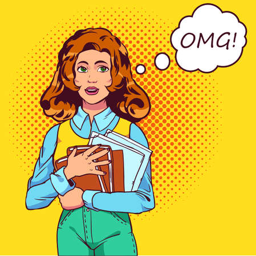
student before exams pop art .